The Indoor League

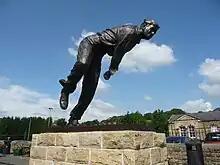
Statue of Trueman in Skipton by Graham Ibbeson

The Indoor League was a pub games competition series that was produced by Yorkshire Television and aired from 1973 until 1977. The programme was hosted by former England cricketer Fred Trueman (1931–2006).